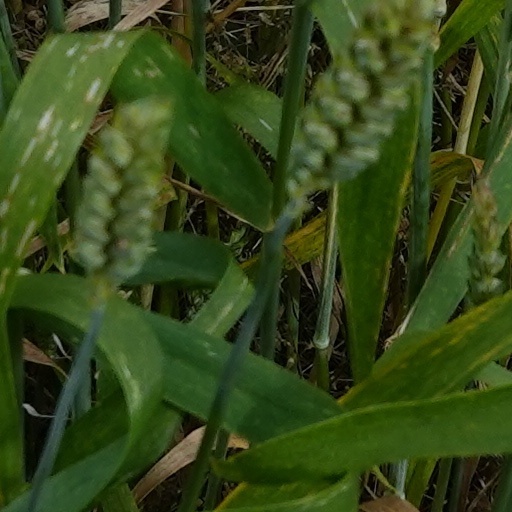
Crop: wheat